500 Festival Mini-Marathon

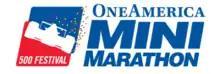
OneAmerica 500 Festival Mini-Marathon logo

The 500 Festival Mini-Marathon (also known as the OneAmerica 500 Festival Mini-Marathon for sponsorship reasons) is an annual road half marathon usually held the first Saturday in May in Indianapolis, Indiana, United States.